Nifty Theatre

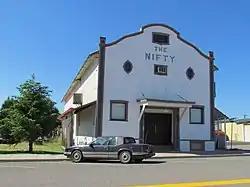
Theatre in 2011

The Nifty Theatre in Waterville, Washington is a small movie theater. The 1919 frame building features Mission Style detailing, and seats just under 300. The theater ceased operations in 1959 and had been used as a storage building until 1997, when new owners restored the theater for community use.